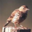
Label: bird